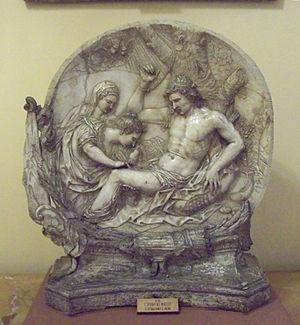
Sainte Irène de Rome est une chrétienne de l'Empire romain, vivant sous le règne de Dioclétien. Elle est l'épouse de Saint Castulus. Selon la légende chrétienne, elle a soigné Saint Sébastien après qu'il fut blessé par des archers maurétaniens.